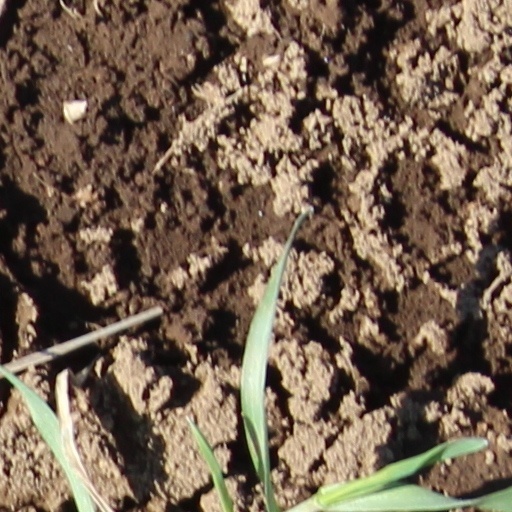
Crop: wheat